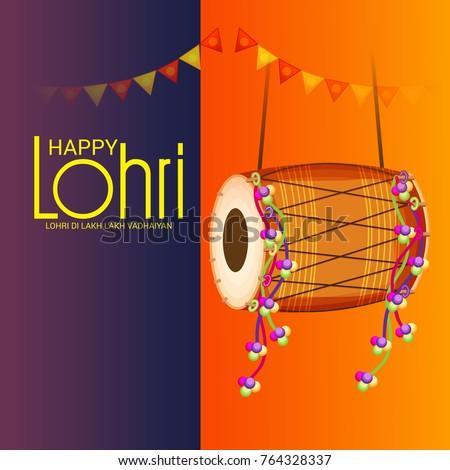
vector illustration of a banner for festival .